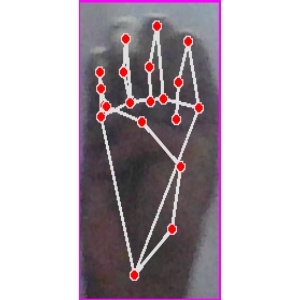
अक्षर: म